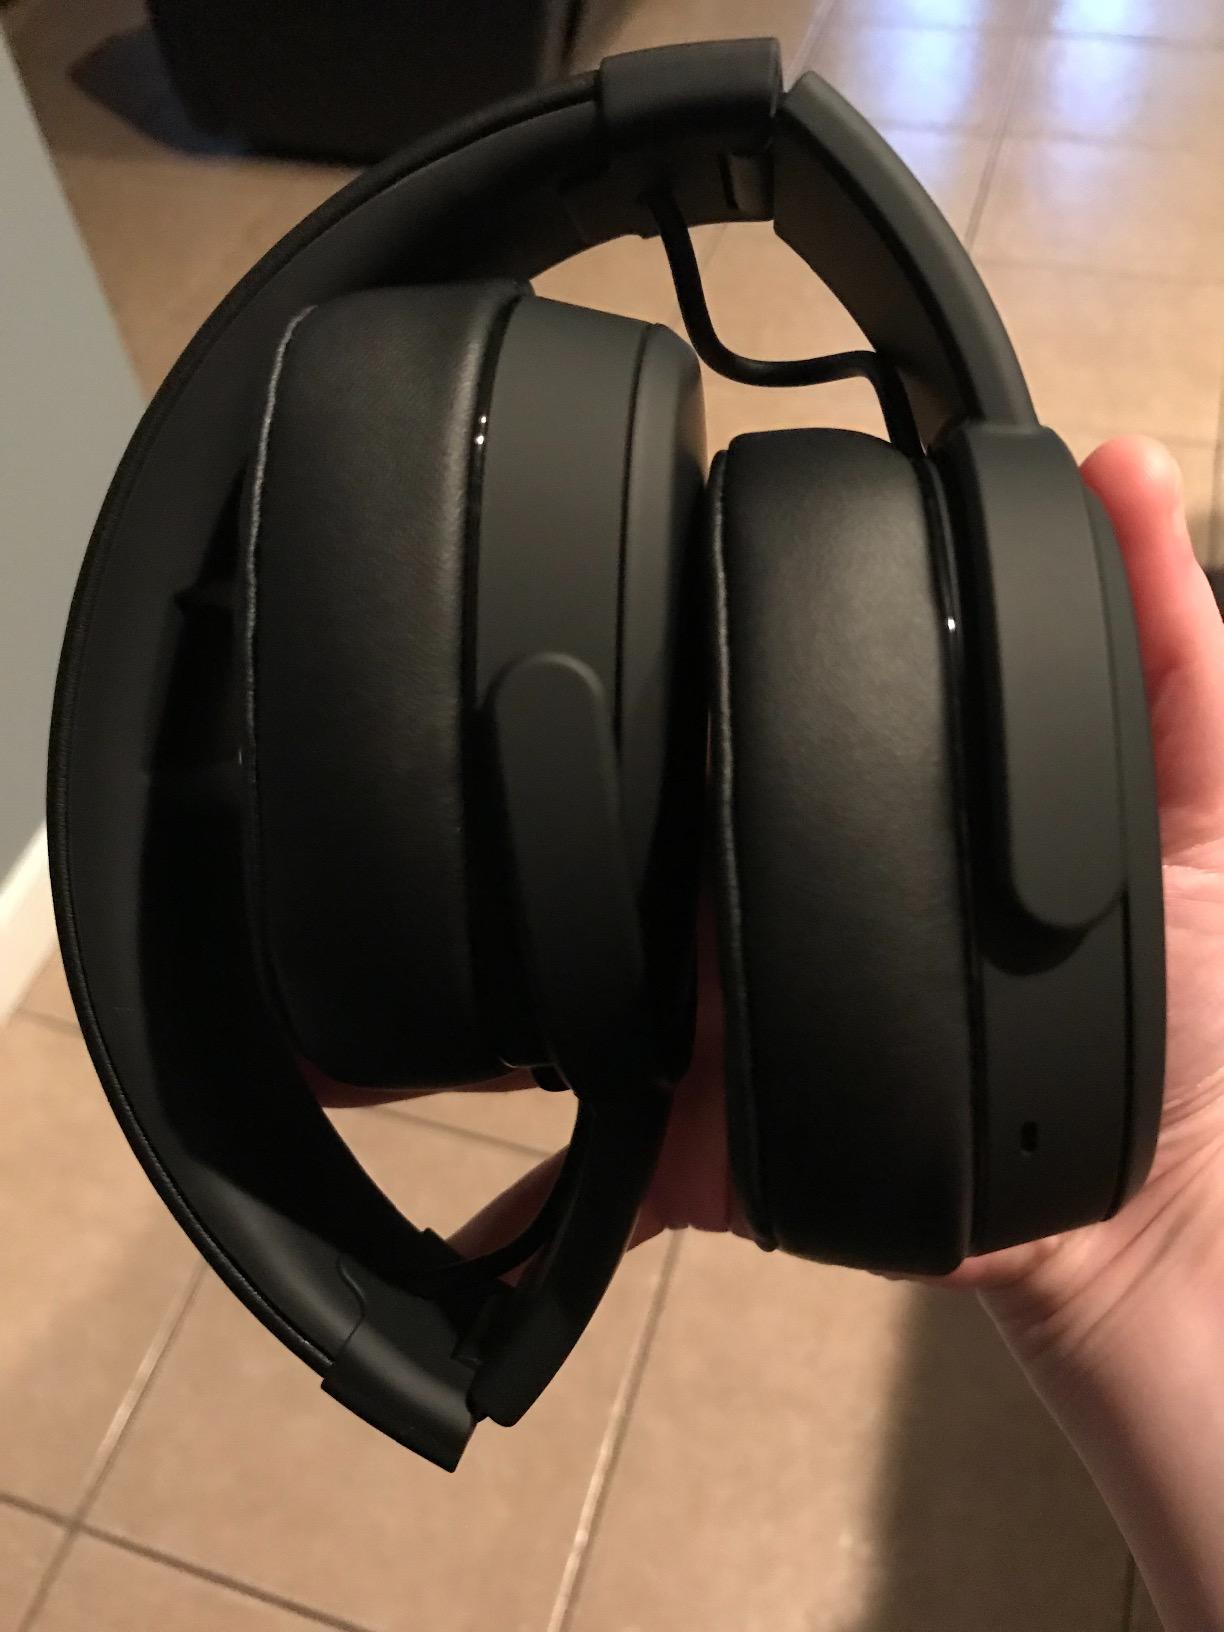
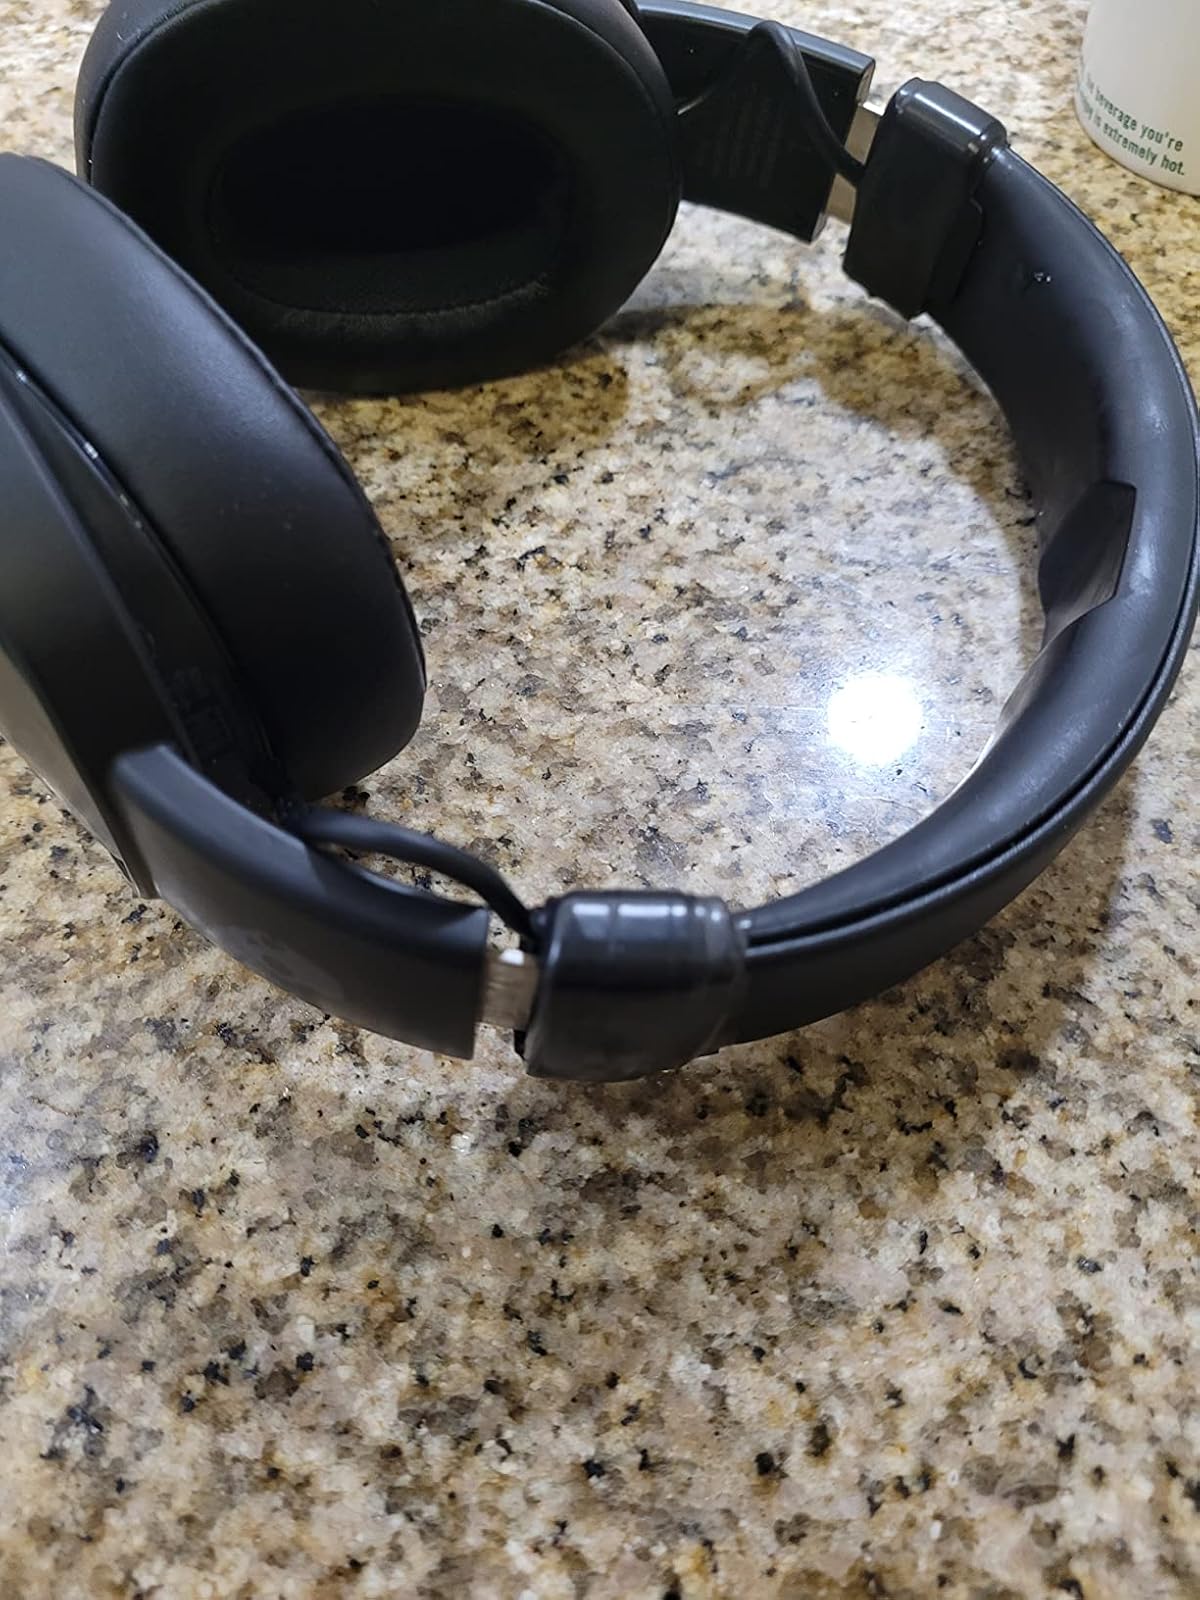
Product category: headphones
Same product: yes